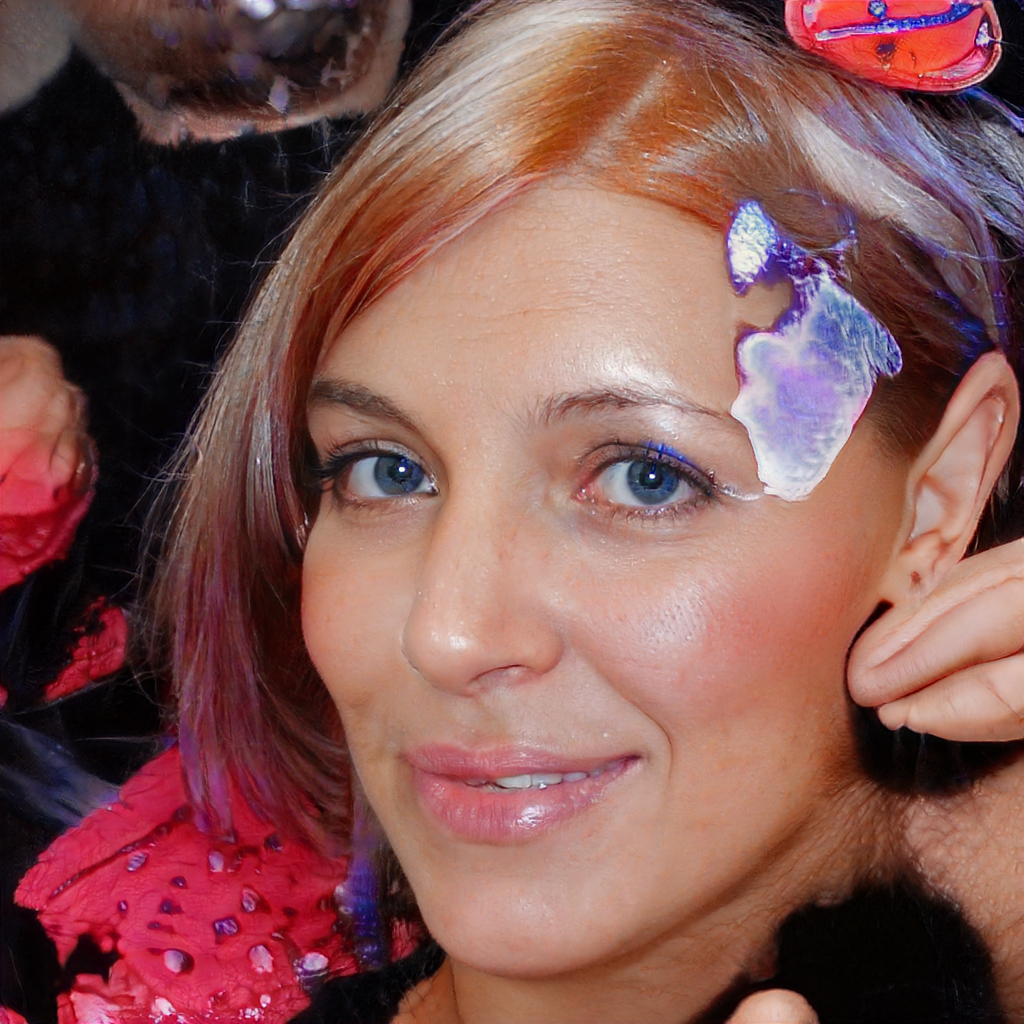
Gender: Female